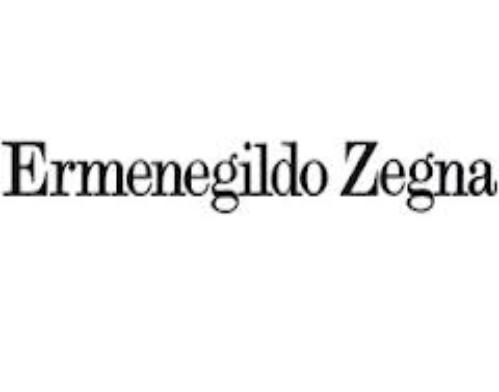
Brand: Ermenegildo Zegna
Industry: Clothes